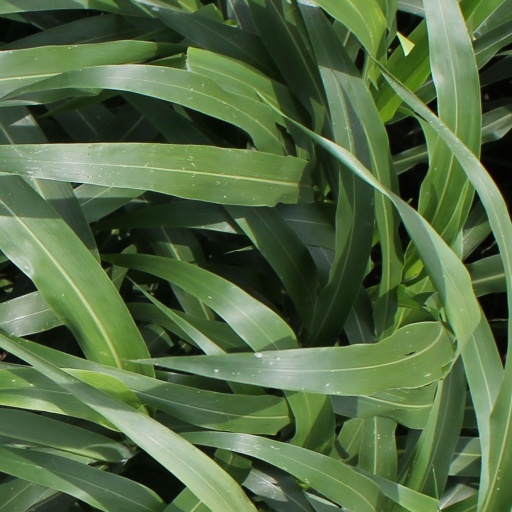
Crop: sorghum